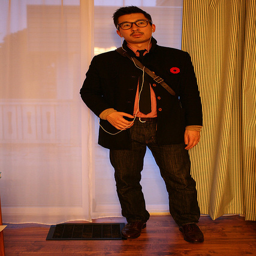
A young man in glasses and jacket by a window
There is a man standing in front of a window
a man in a suit standing before a window
W man with a black jacket and glasses standing by a window.
a man standing on a hard wood floor wearing a suit and tie.